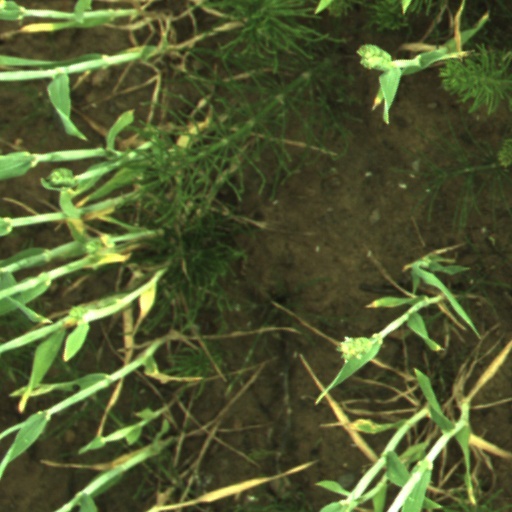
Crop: wheat